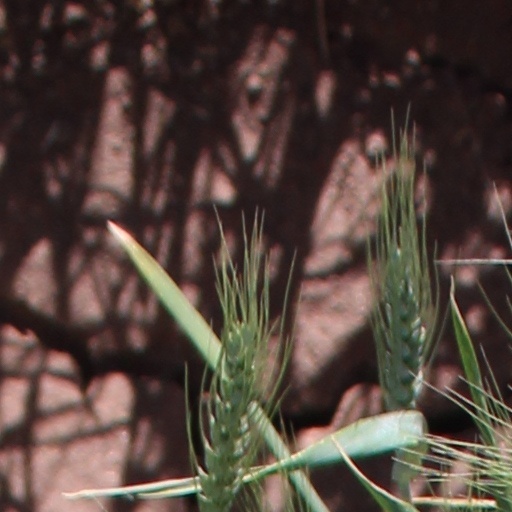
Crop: wheat